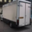
Label: truck